Maria Brink

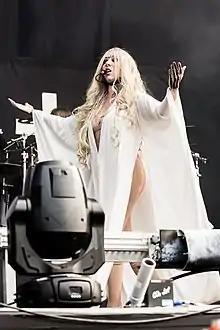
Brink performing with In This Moment at With Full Force 2018

Maria Brink (born December 18, 1977) is an American singer and songwriter, best known as the frontwoman of the metal band The band has gone on to release eight studio albums and receive four nominations, two from Alternative Press Music Awards, one from Grammy Awards, and one from Loudwire Music Awards.